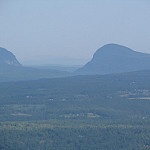
Label: mountain